Ava–Hanthawaddy War (1401–1403)

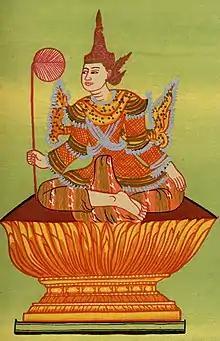
A depiction of the Min Tara "nat" spirit, which came about after the assassination of King Tarabya

In April 1400, King Swa died, and Crown Prince Tarabya ascended the throne. Five months into his reign, Tarabya went insane, and was assassinated by Governor Thihapate of Tagaung in an attempt to seize power. The court executed Thihapate, and offered the throne to Tarabya's 27-year-old half-brother Prince Min Swe of Pyinzi.